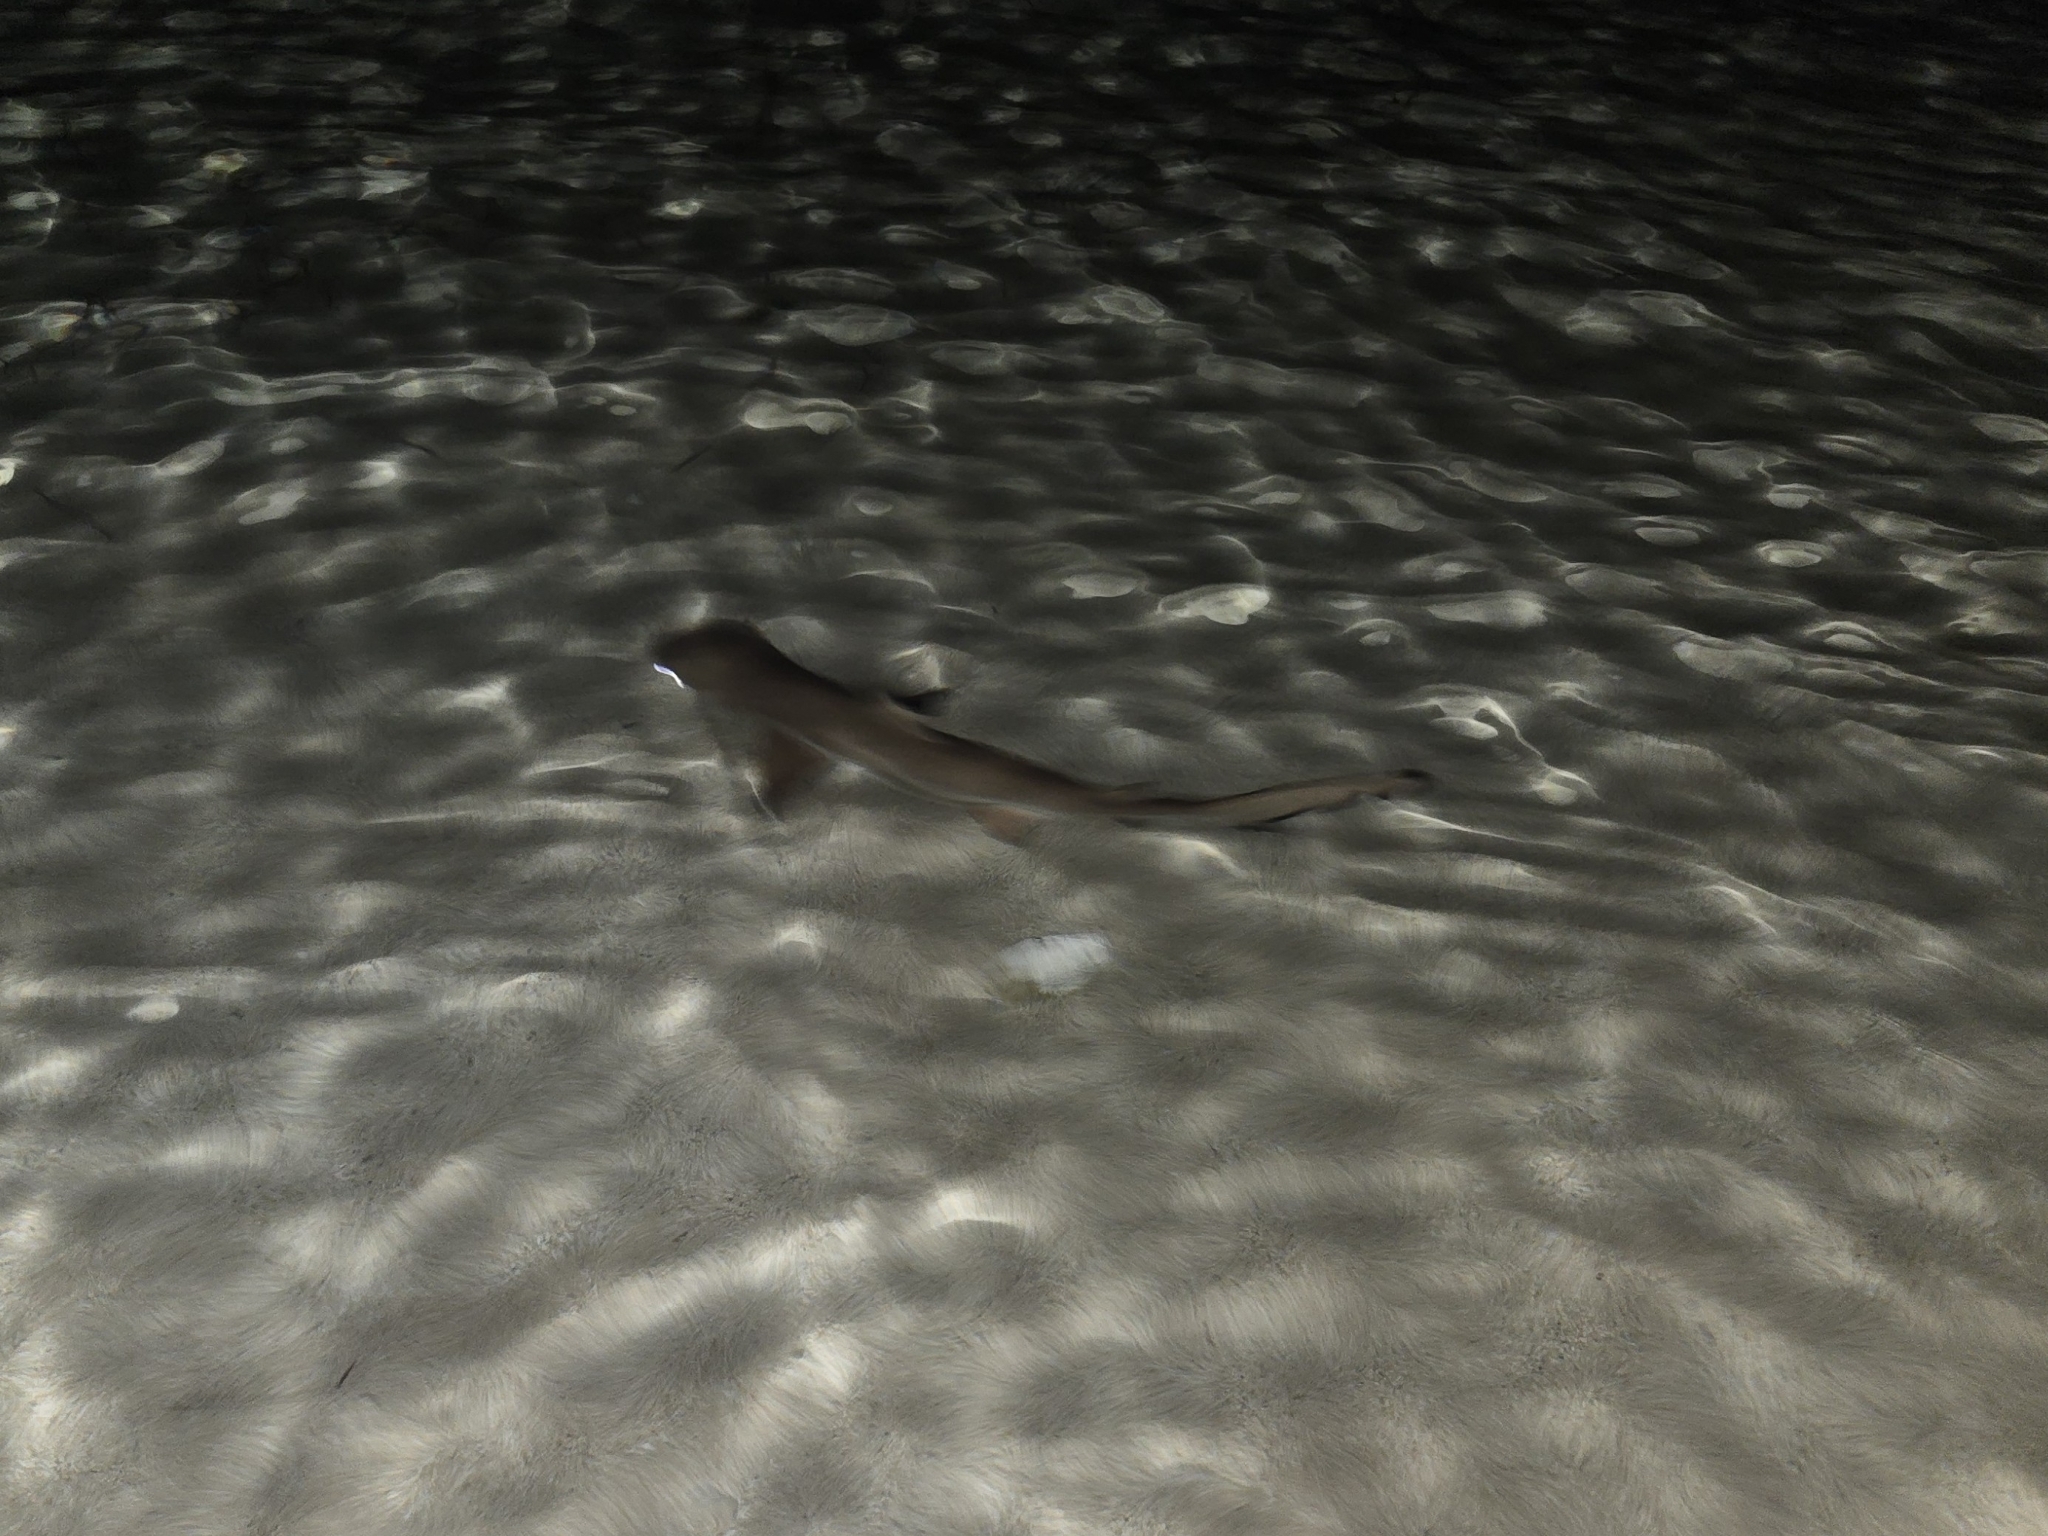
Carcharhinus melanopterus (Blacktip Reef Shark)